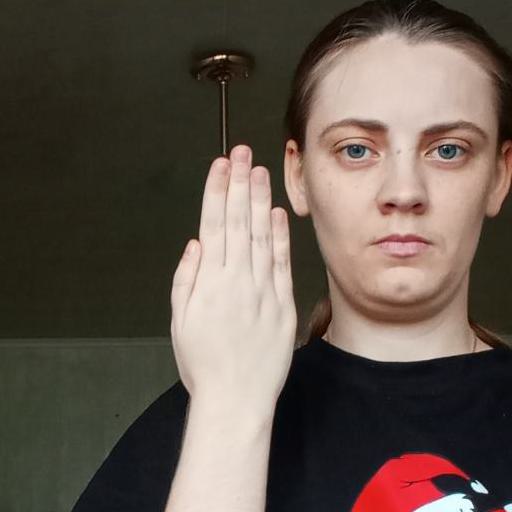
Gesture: stop_inverted